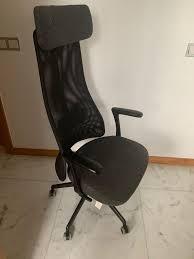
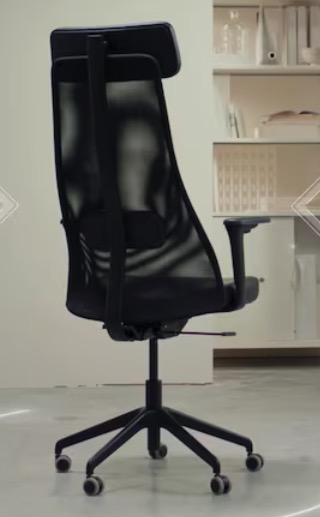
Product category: items_chair
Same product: yes